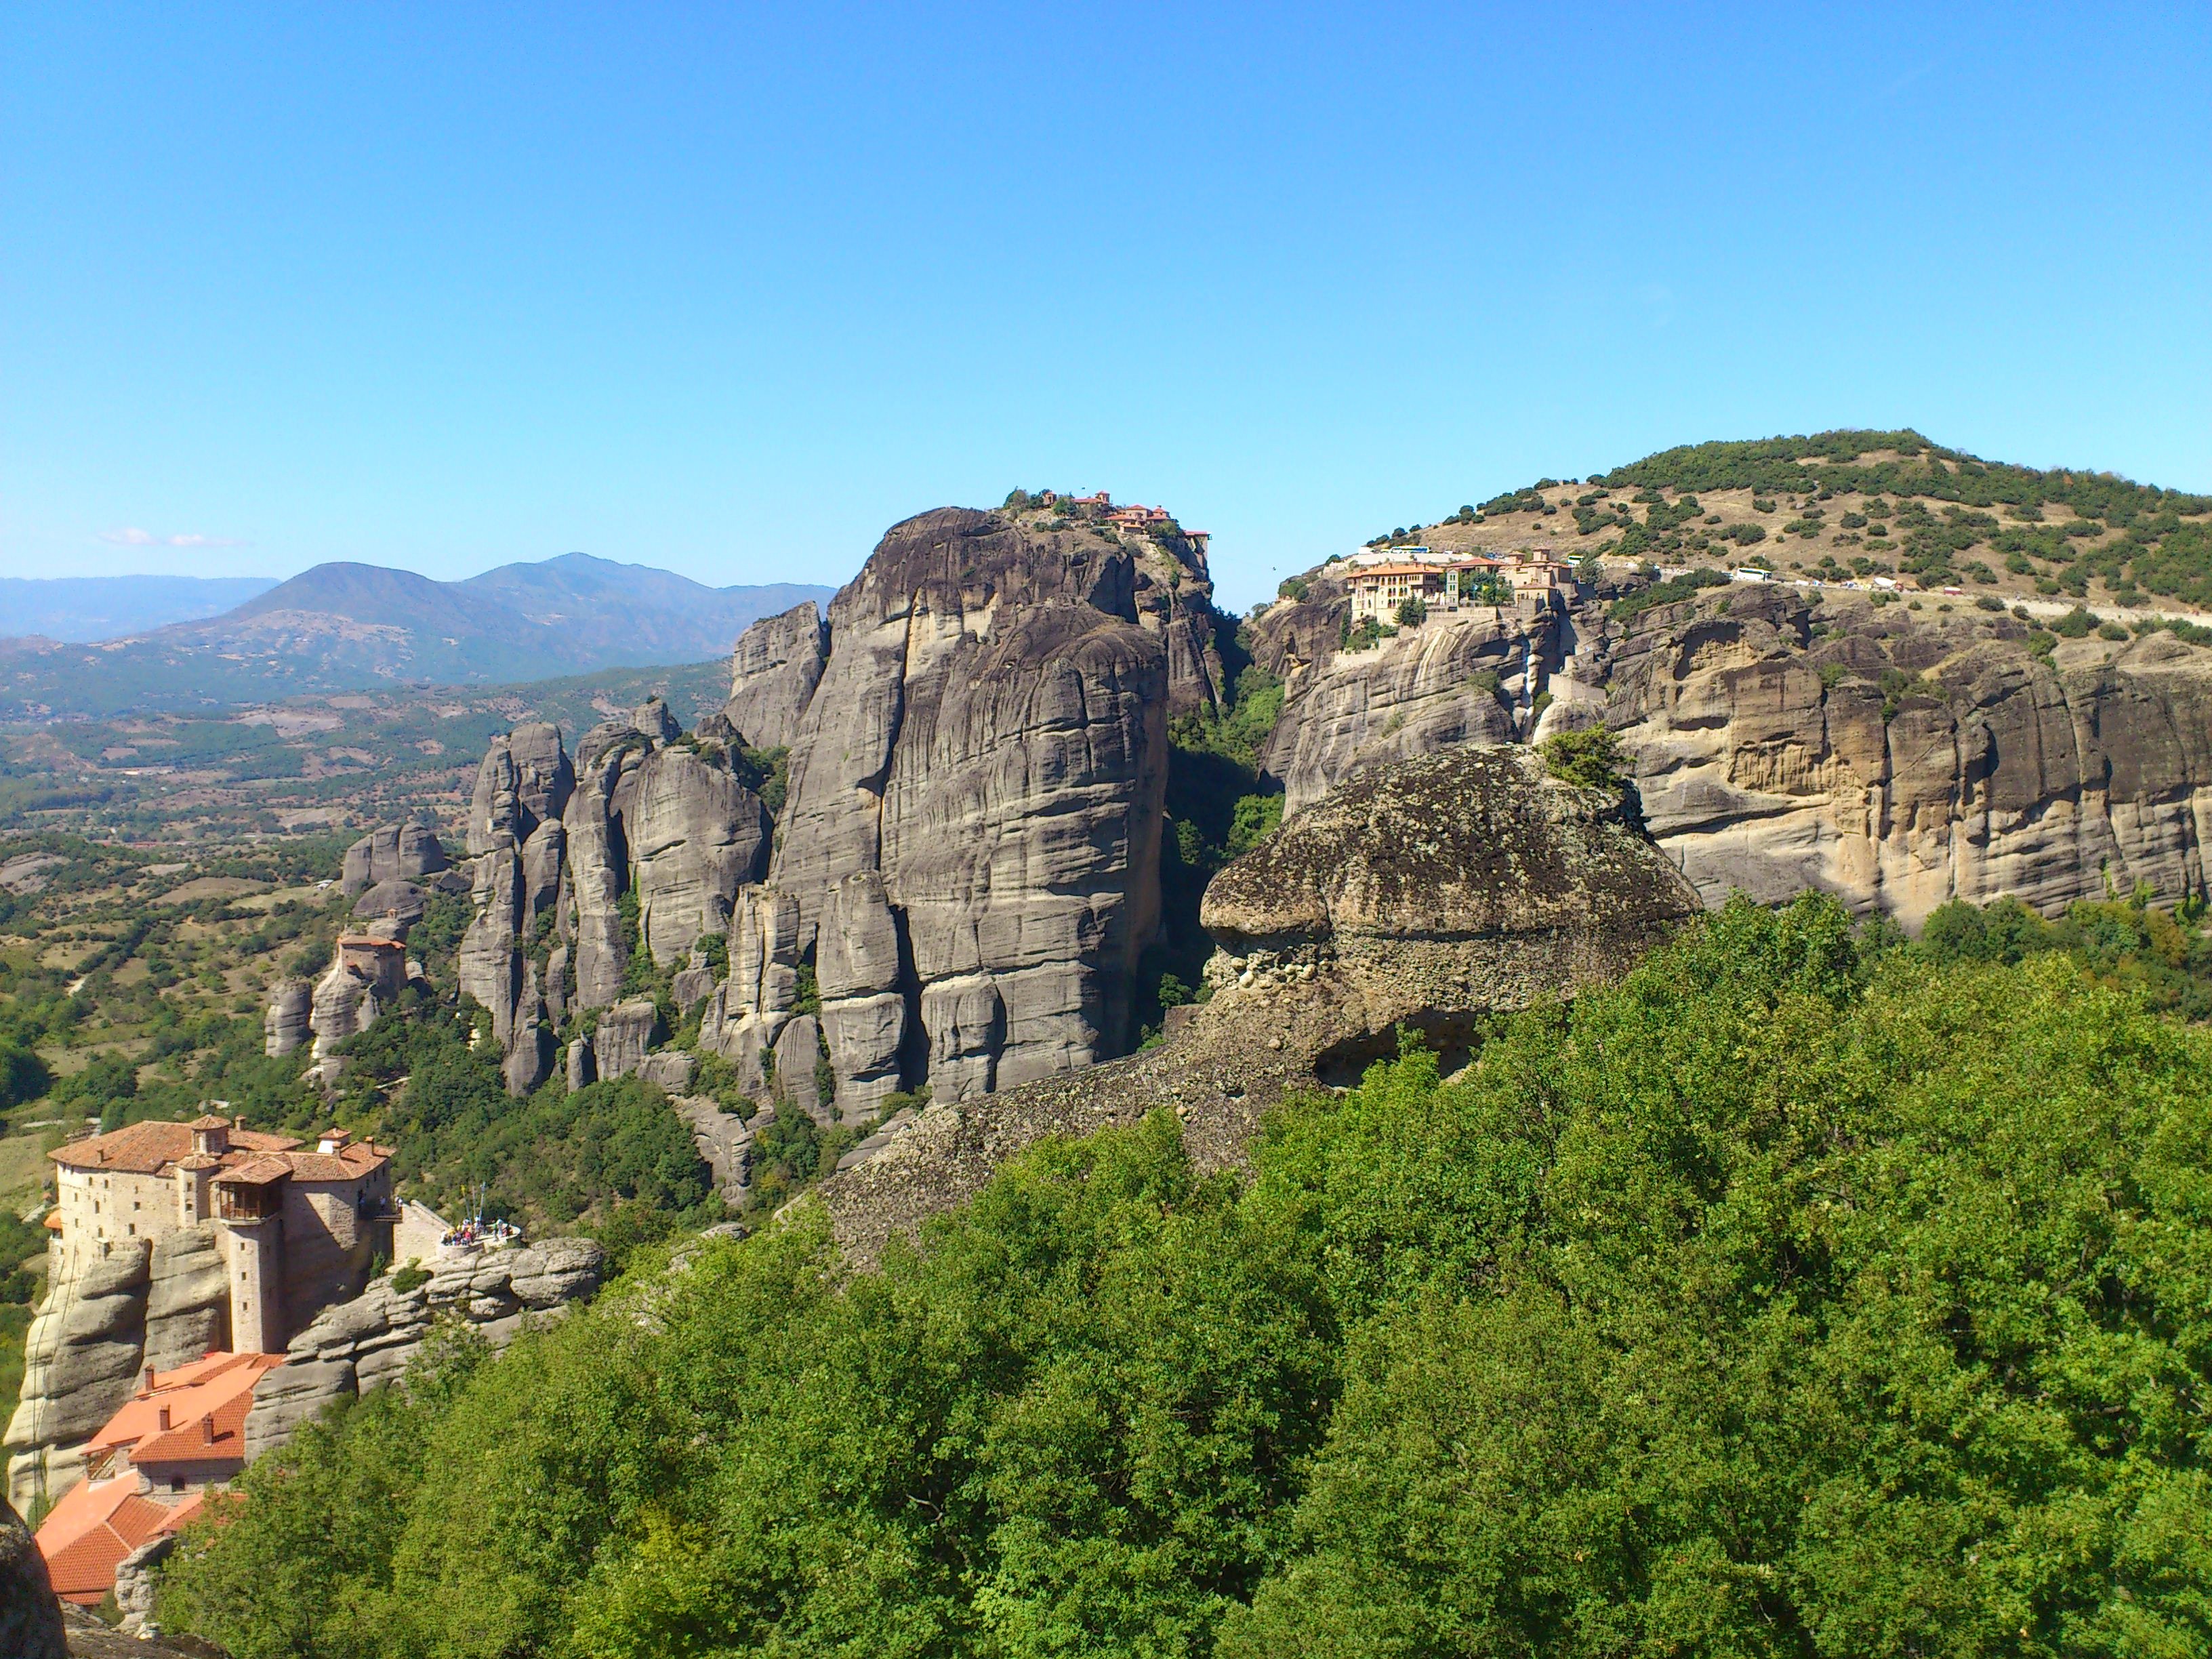
rock, walking, mountain, valley, mountain range, formation, cliff, park, canyon, tourism, terrain, national park, geology, badlands, monastery, olympus, plateau, greece, wadi, landform, meteora, historic site, geographical feature, mountainous landforms